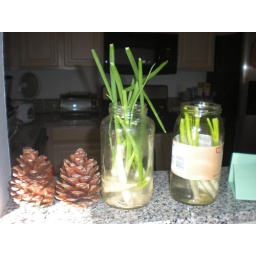
Green onions that I'm growing in our kitchen, and pine cones that I found on the ground outside our house.